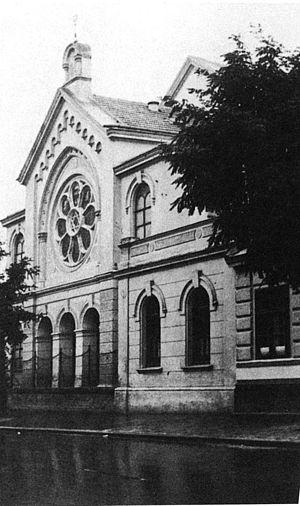
Jakob Gartner, né le 6 octobre 1861 à Prerau, décédé le 15 avril 1921 à Vienne, est un architecte autrichien, spécialisé dans la construction de synagogues.